Homi Bhabha National Institute

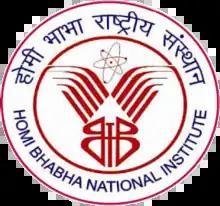
HBNI Building at Bhabha Atomic Research Centre, Mumbai

The Homi Bhabha National Institute (HBNI) is an Indian deemed university established by the Department of Atomic Energy, which unifies academic programmes of several of its constituent institutions. Deemed universities in India have been divided in three categories by the Ministry of Human Resource Development (MHRD) and HBNI has been placed in category 'A', highest of the three categories. Homi Bhabha National Institute, Mumbai and its Constituent Units are the institutions of excellence as per section 4(b) of "The Central Education Institutions (Reservation in Admission) Act, 2006".